Michael D. Ford

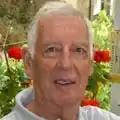
Ford in 2006

Michael Dickins Ford (11 June 1928 – 31 May 2018) was an English film art director and set decorator.